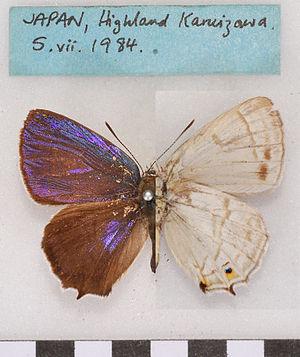
Favonius est un genre de lépidoptères de la famille des Lycaenidae et de la sous-famille des Theclinae.